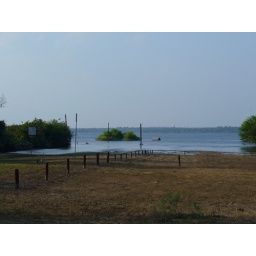
that spot out in the water is the original dock. this is actually the boat ramp parking lot under water.